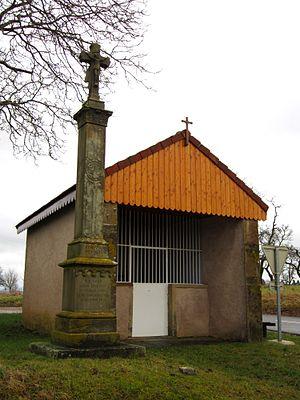
Village de Dignonville - La chapelle et son calvaire
Dignonville est une commune française située dans le département des Vosges, en région Grand Est.